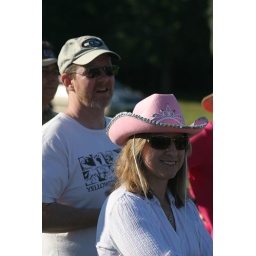
Tom would look really good in the pink hat